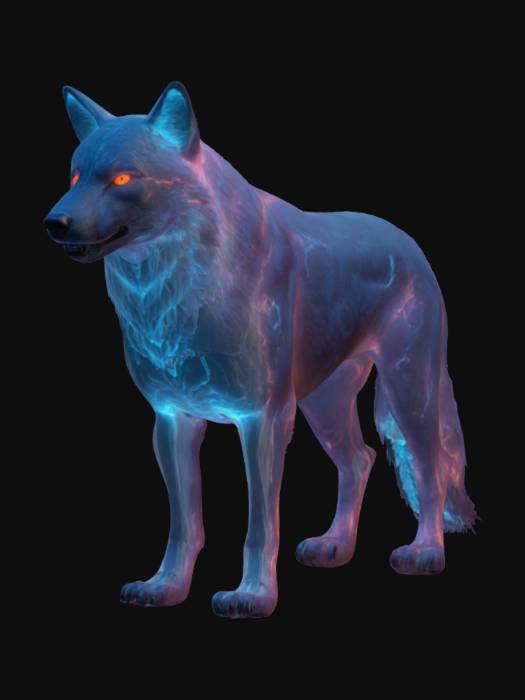
미적 점수 (1~10점): 8